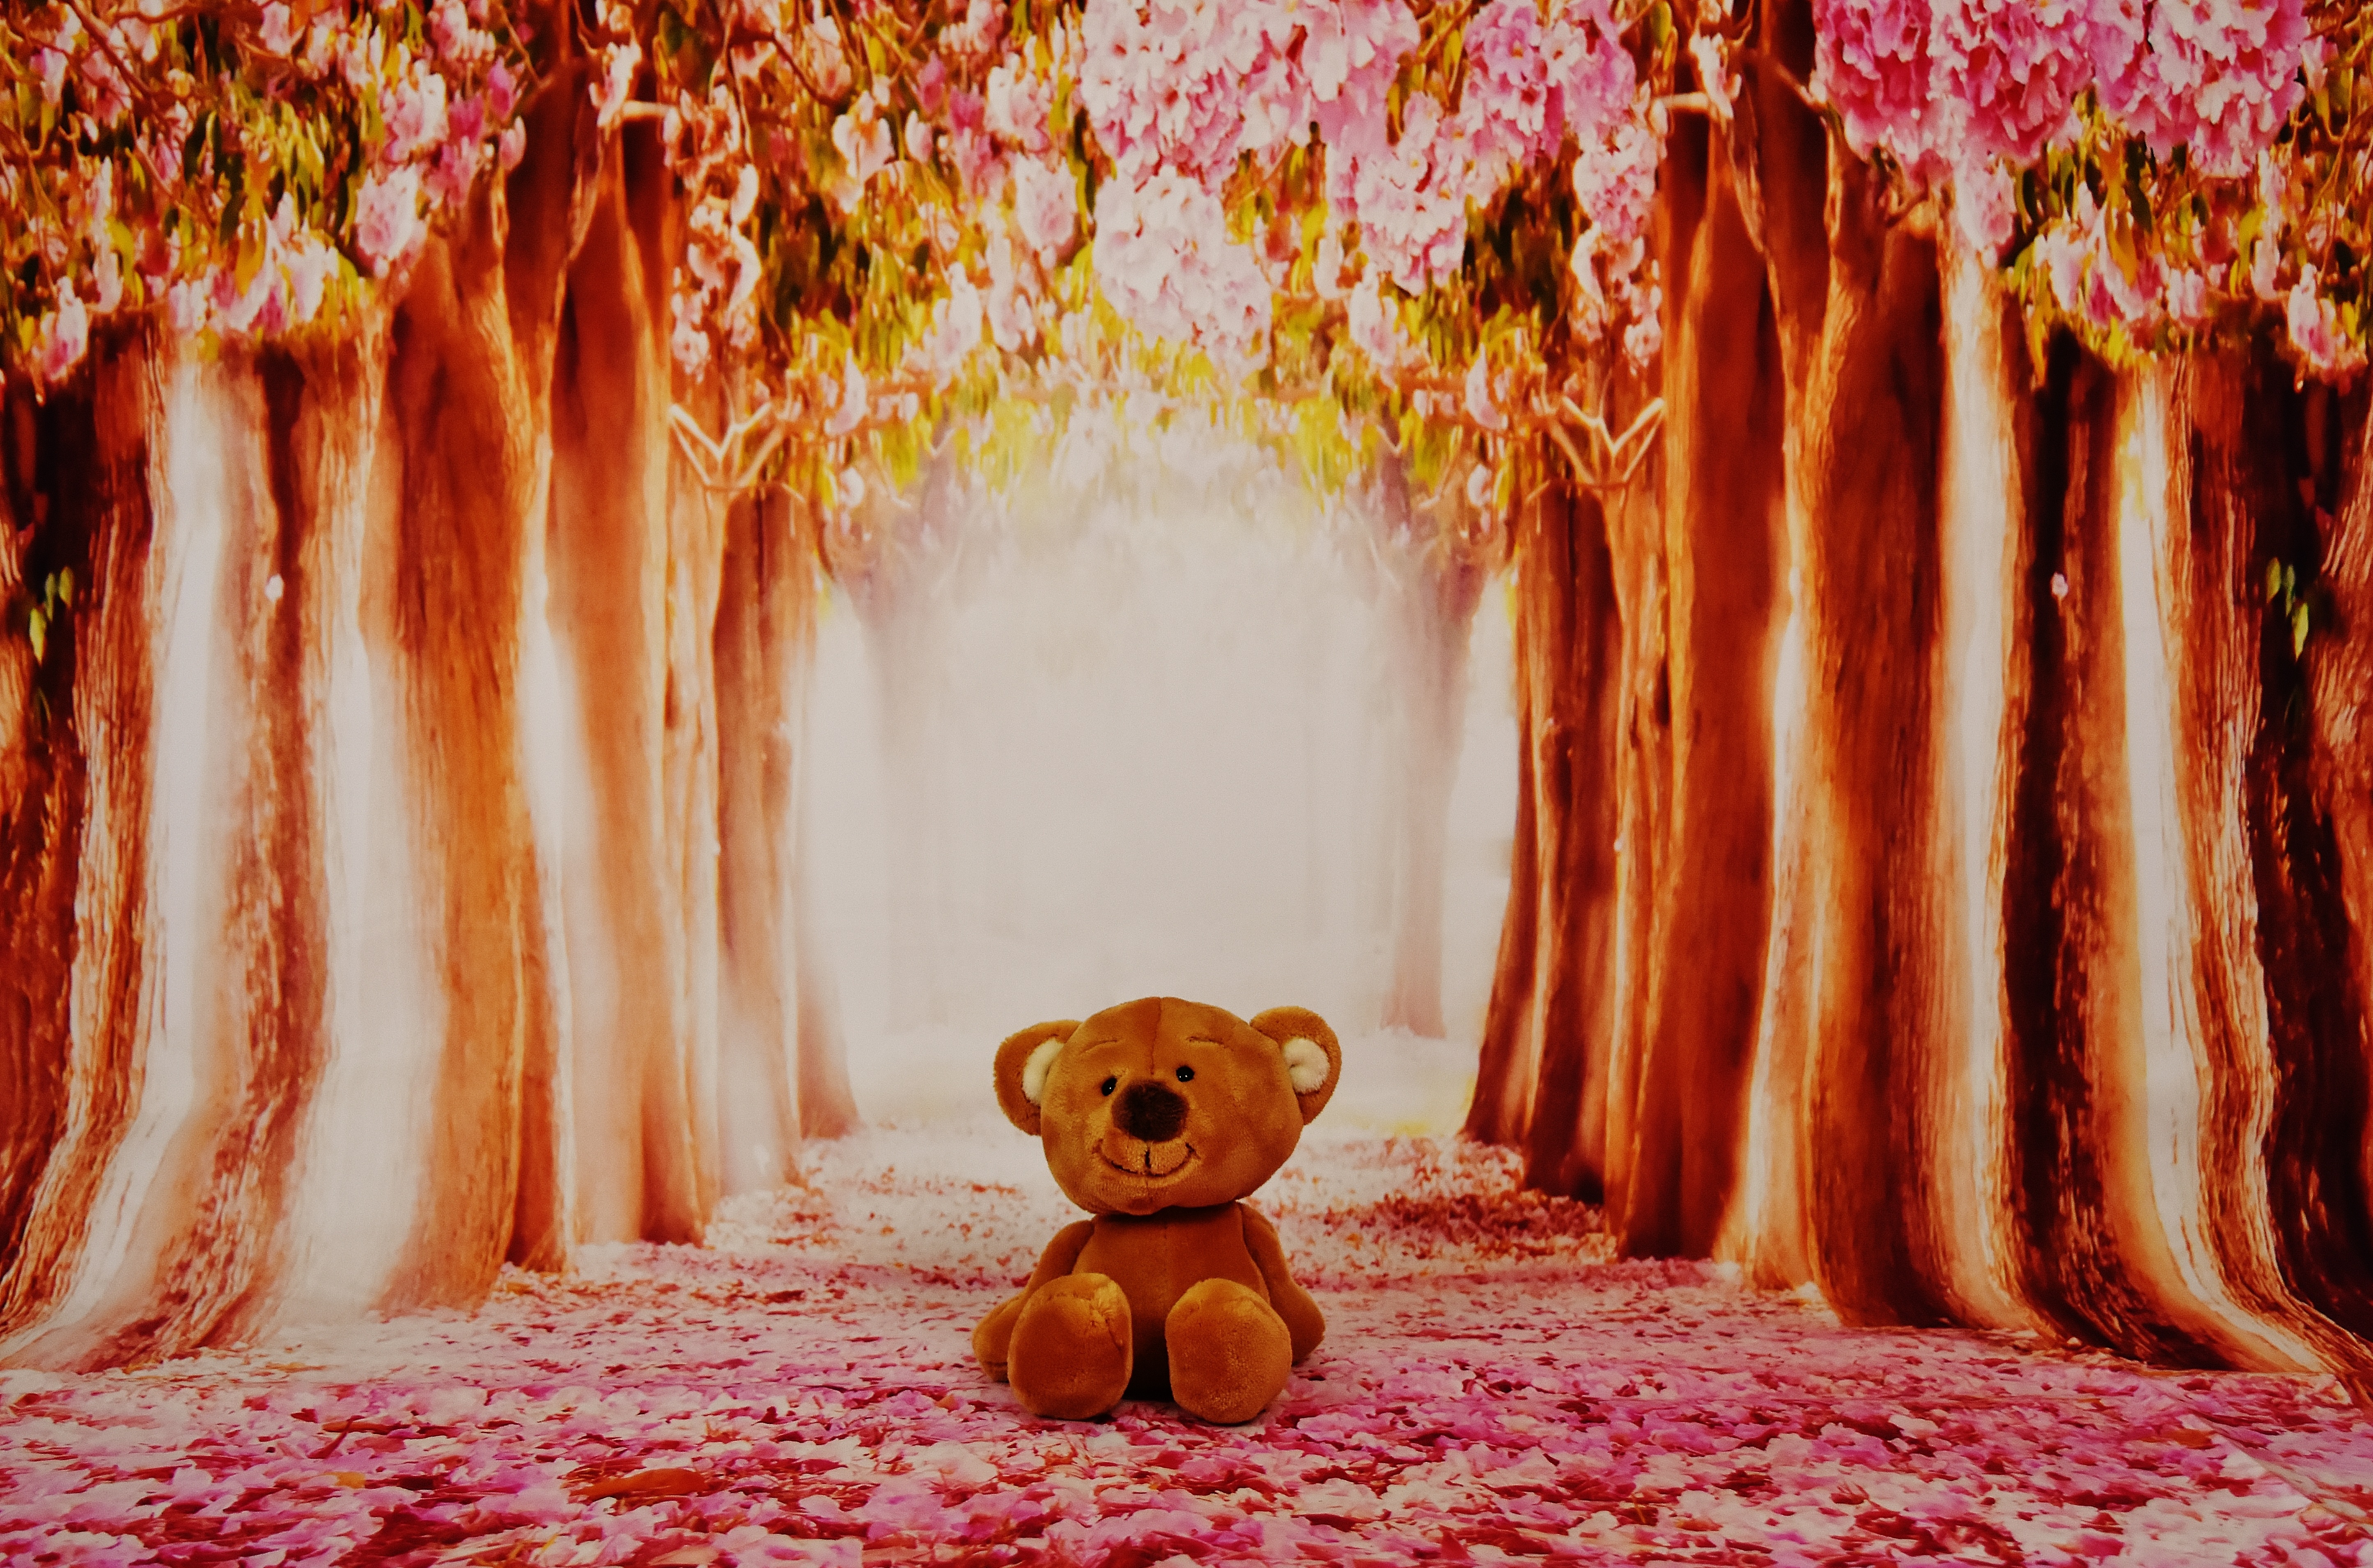
forest, sunlight, flower, cute, red, color, autumn, season, trees, stuffed animal, teddy, children toys, soft toy